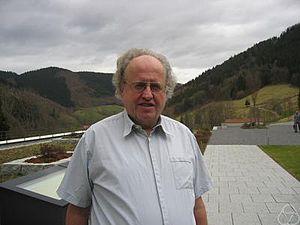
Helmut Maier est un mathématicien allemand spécialiste de théorie des nombres et professeur à l'université d'Ulm.